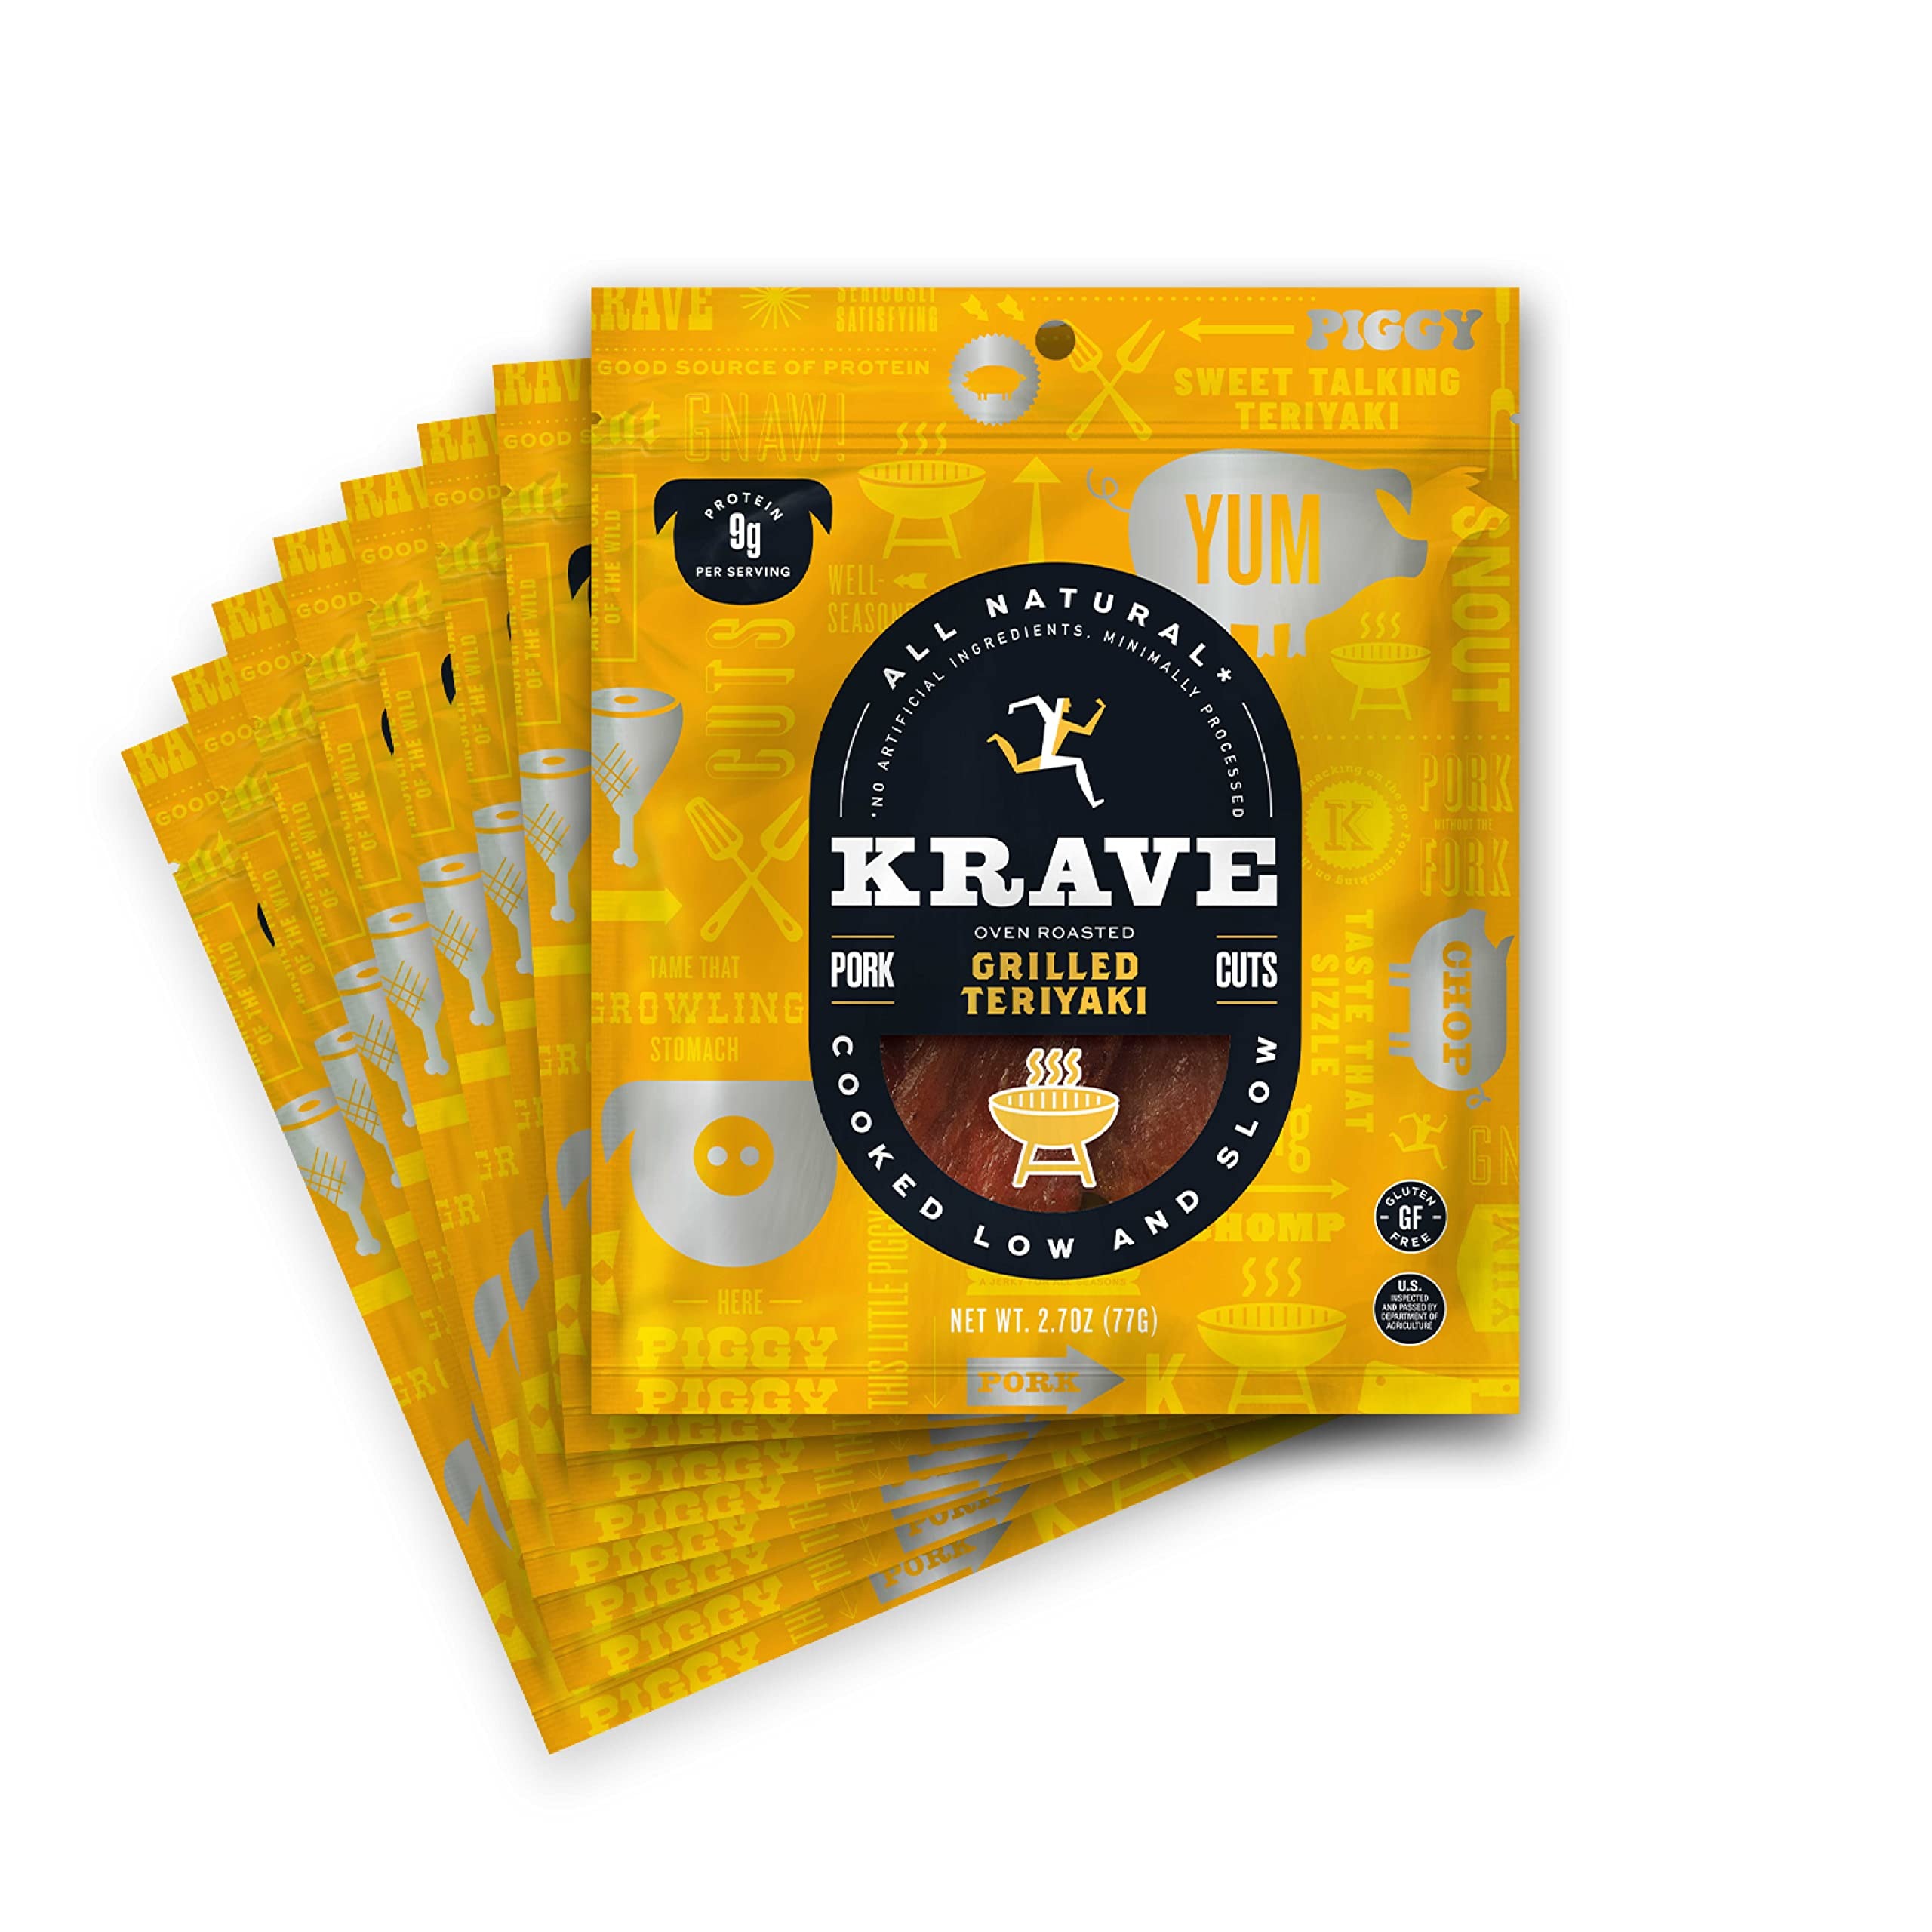
Item Name: KRAVE All Natural Pork Jerky, Grilled Teriyaki - Protein Packed Snacks Roasted for Maximum Flavor - Premium Tender Meat Cuts - Gluten Free - 2.7 Ounce (Pack of 8)
Bullet Point 1: GRILLED TERIYAKI PORK JERKY: Heed the roar of the boar with tender slices of pork infused with our sweet and tangy teriyaki sauce.
Bullet Point 2: PREMIUM PORK JERKY SNACKS: Only the finest cuts of pork are used in making this tasty meat snack.
Bullet Point 3: HEALTHY, DELICIOUS AND GLUTEN FREE JERKY: No Artificial Ingredients, All-Natural, 9g of Protein, and No Nitrates or Nitrites; Tender texture with bold, gourmet flavors, and slow-cooked cuts with elevated, yet simple ingredients
Bullet Point 4: CULINARY INSPIRED WITH TENDER TEXTURE: We marinate our pork jerky for maximum flavor, cook it low and slow, and spice it with delectable seasoning to make every jerky bite tender & flavorful.
Bullet Point 5: BORN IN SONOMA: Inspired by our Sonoma roots, where celebrated vineyards and renowned gourmet outposts thrive, we dreamt up a super meat snack that delights your taste buds - You Didn’t Come This Far to Eat Ordinary
Value: 21.6
Unit: Ounce

Price: 9.36